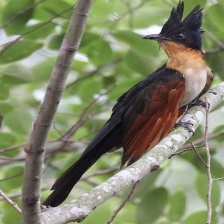
Species: CHESTNUT WINGED CUCKOO
Scientific name:  CLAMATOR COROMANDUS